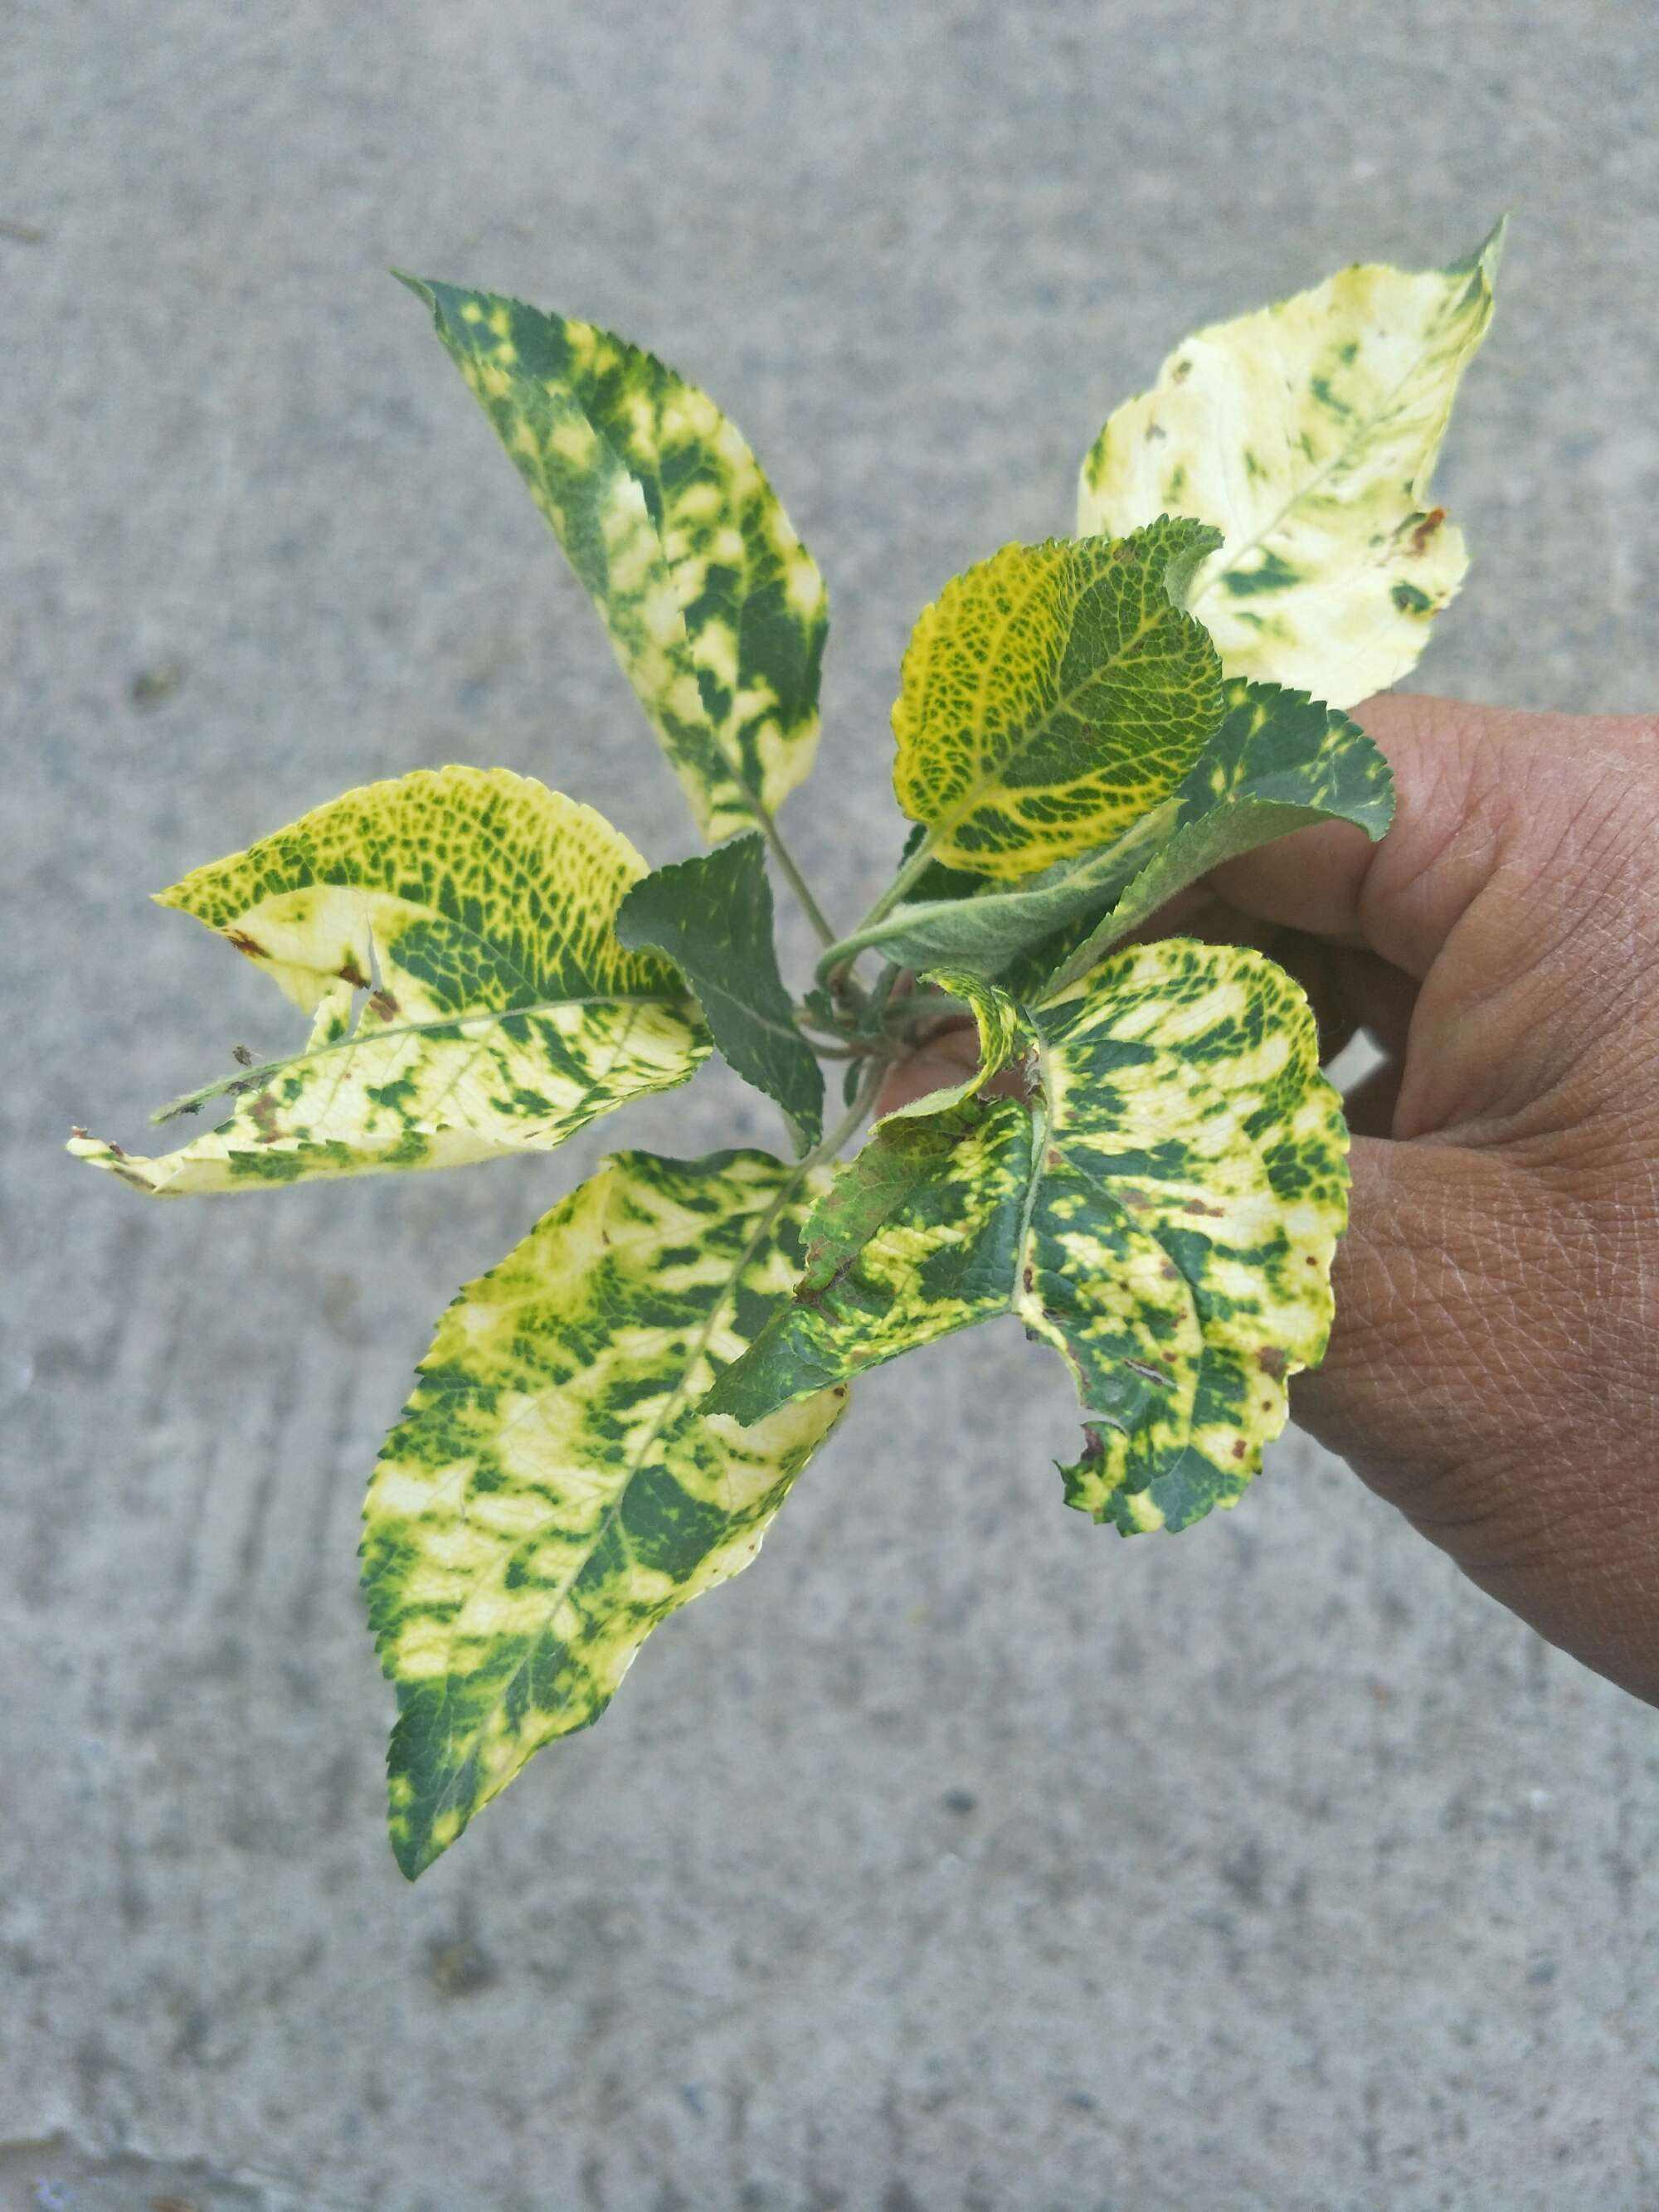
Plant: Apple
Disease: apple mosaic virus